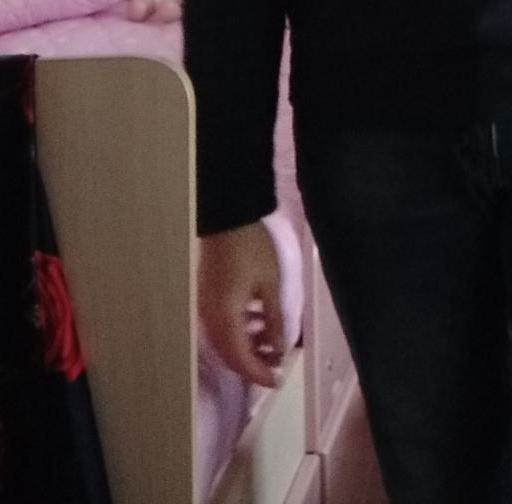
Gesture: no_gesture